Black Swan (film)

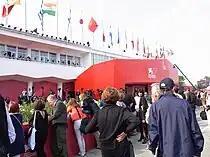
"Black Swan" opened at the 67th Venice International Film Festival, making it the third consecutive Aronofsky film to be screened at the ceremony. It was nominated for the Golden Lion and Mila Kunis won the Marcello Mastroianni Award.

"Black Swan" was presented in a sneak screening at the Telluride Film Festival on September 5, 2010. It also had a Gala screening at the 35th Toronto International Film Festival later in the month. In October 2010, "Black Swan" was screened at the New Orleans Film Festival, the Austin Film Festival, and the BFI London Film Festival. In November 2010, the film was screened at American Film Institute's AFI Fest in Los Angeles, the Denver Film Festival and Camerimage Festival in Bydgoszcz, Poland.